Ashford International railway station

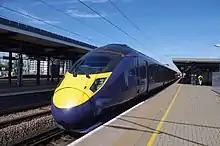
A high speed domestic train at Ashford International

Domestic services at Ashford International are operated by Southeastern and Southern using , and EMUs by the former and DMUs by the latter.